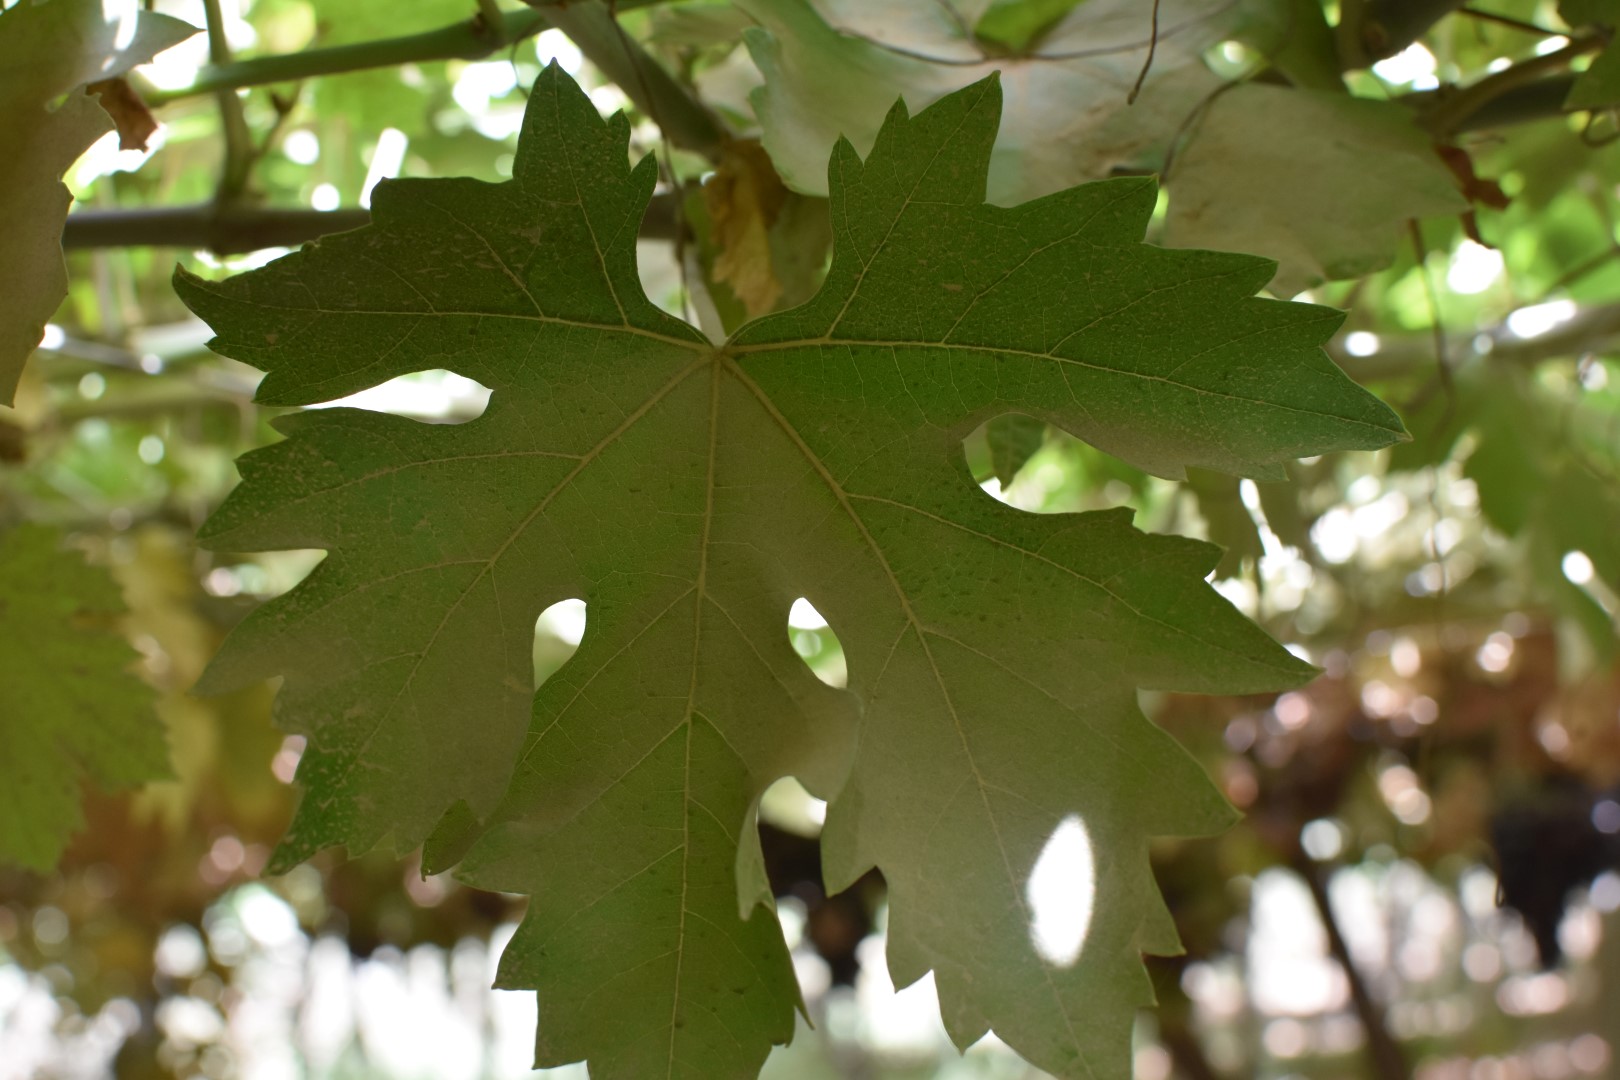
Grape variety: Riasi